HMS Atalanta (1775)

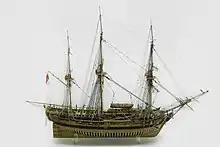
Scale model

HMS "Atalanta" was a 14-gun "Swan" class ship-sloop of the Royal Navy launched on 12 August 1775. She served during the American Revolutionary War. On 28 May 1781, "Atalanta" was captured by the privateer "Alliance", in which 24 of her crew were killed or wounded. She was recaptured three days later. In May 1782, under the command of Brett, she destroyed an American privateer (6 guns, 25 men), under then command of Ayret, near Cape d'Or. Privateers from Cumberland (including Samuel Rogers) were on board. The privateers escaped to the woods leaving their provisions, which Captain Brett took to Cumberland.